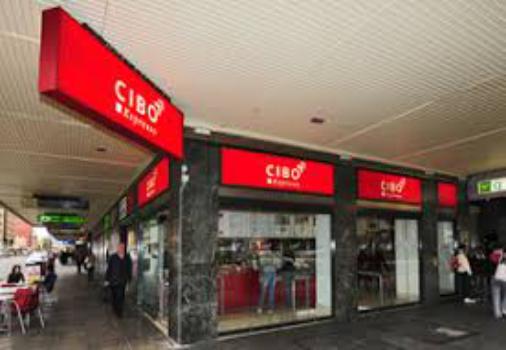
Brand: Cibo Espresso
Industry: Food